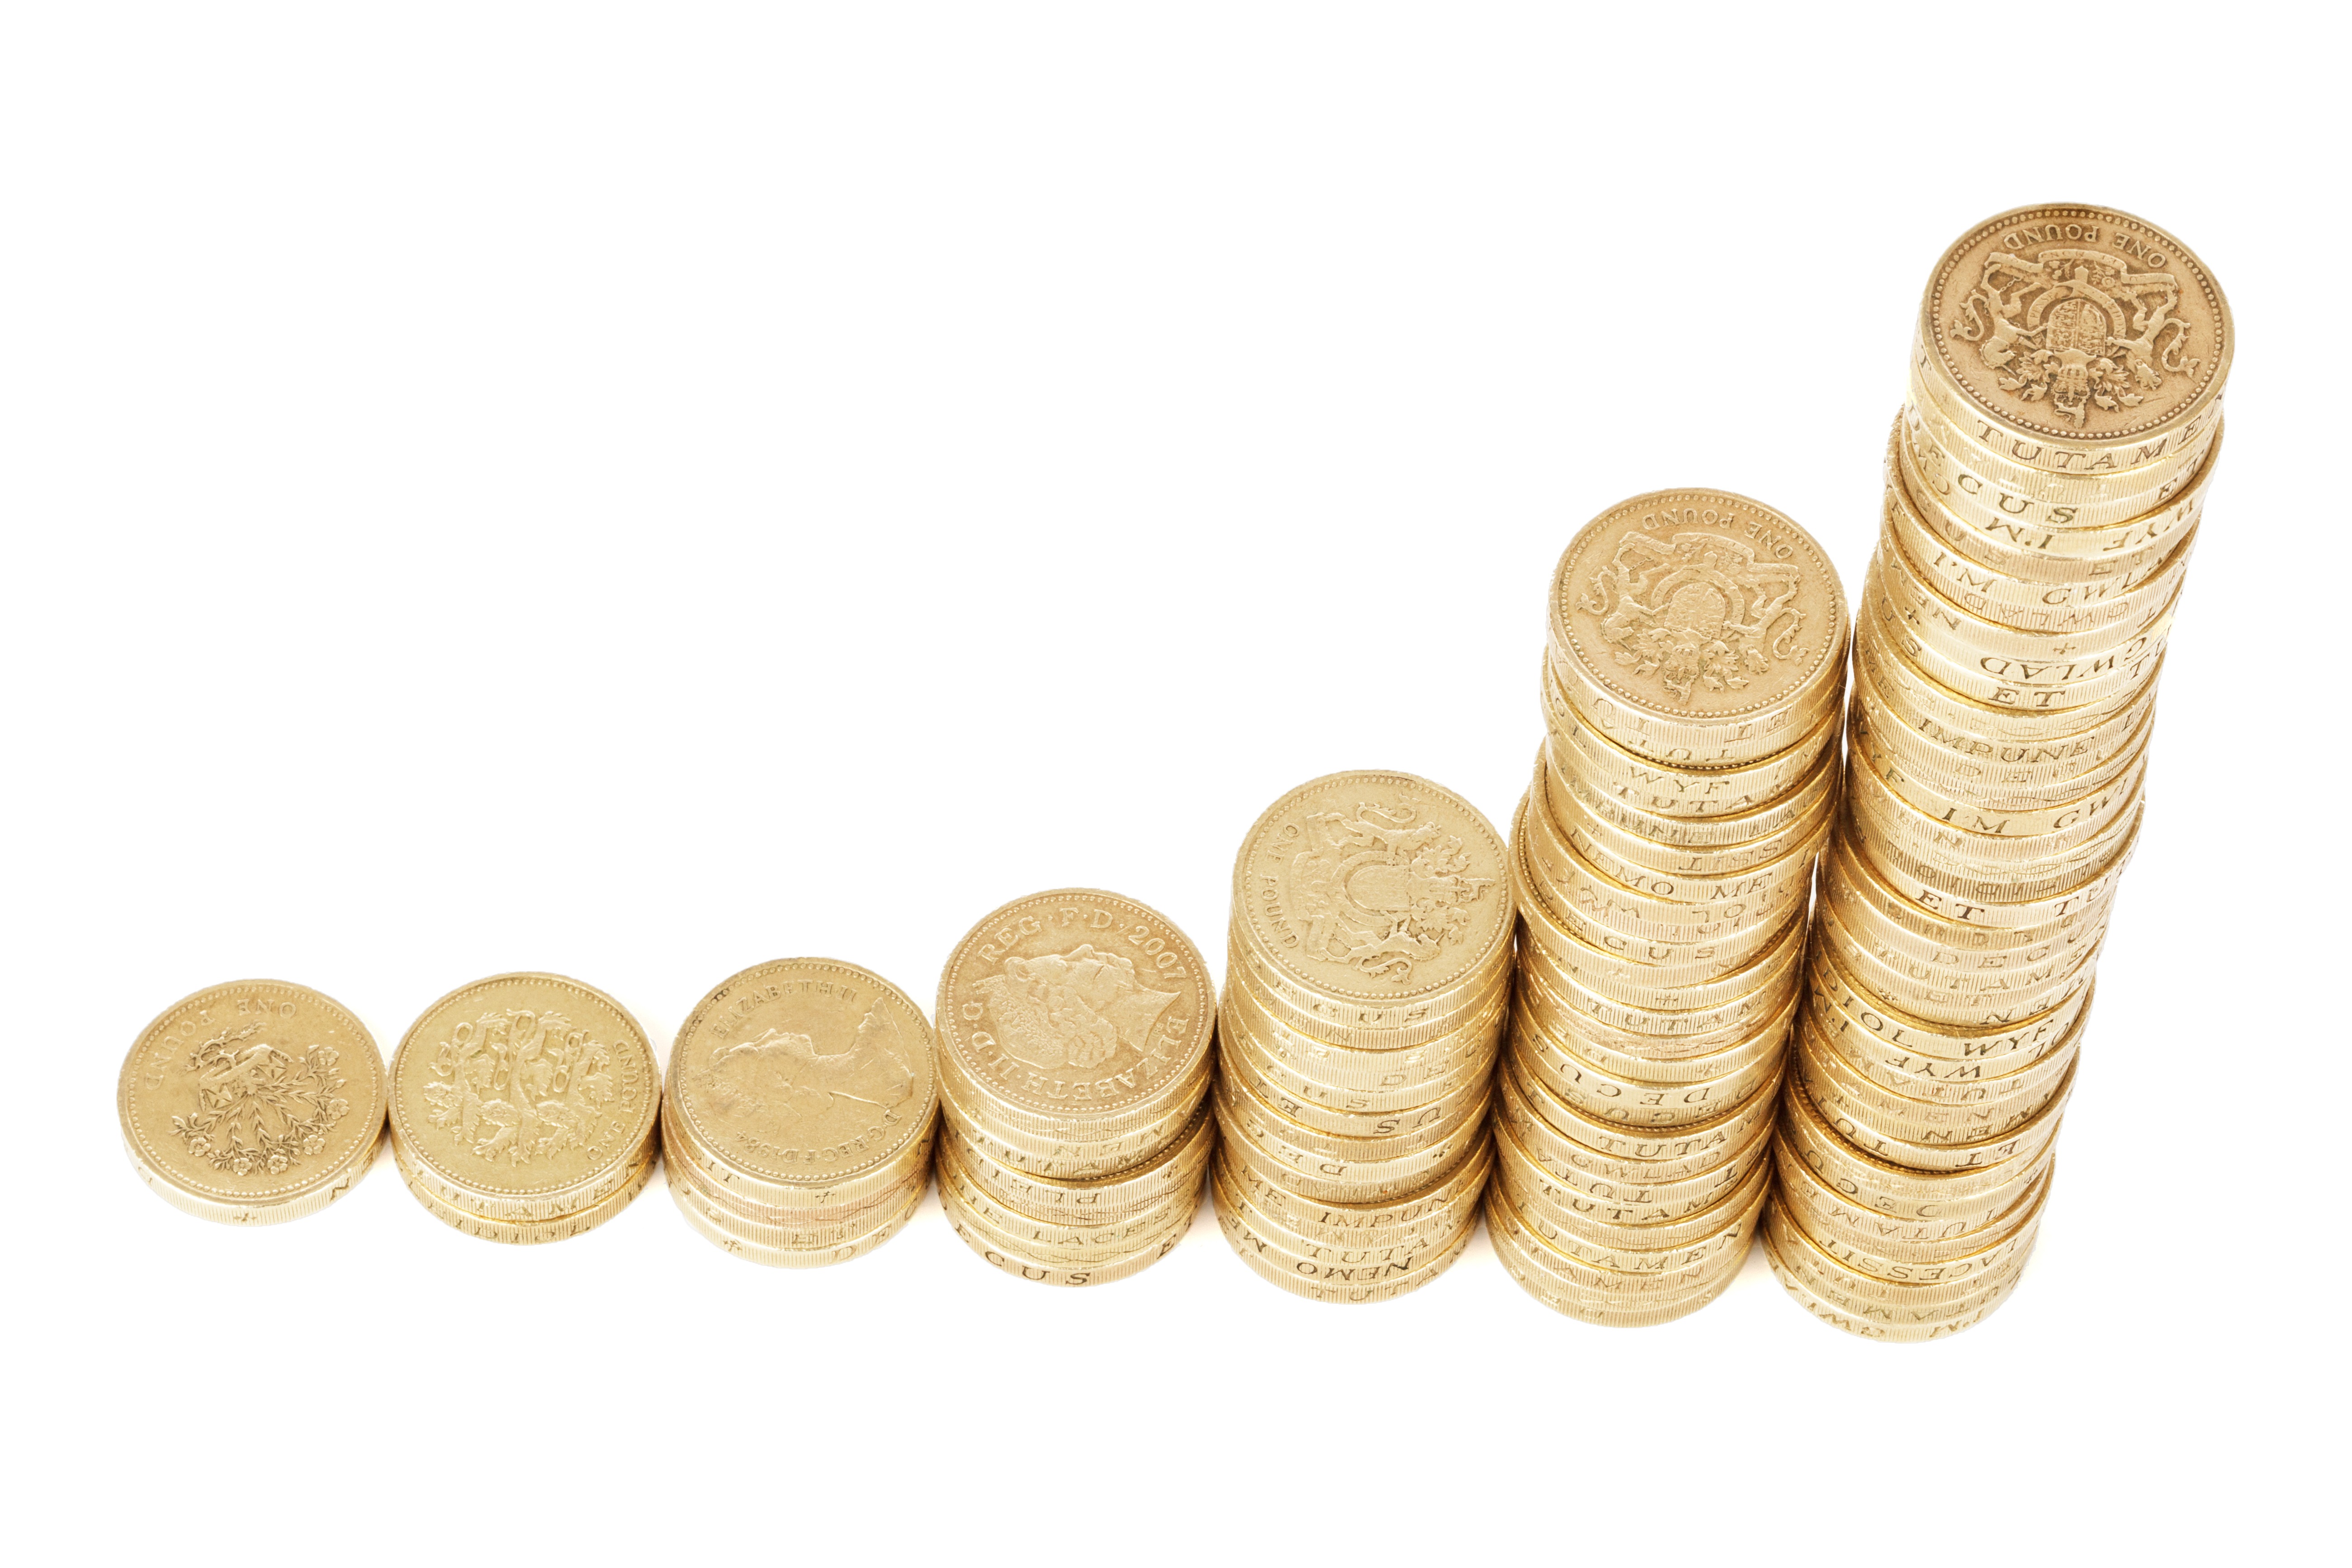
growth, bar, money, business, stack, material, chart, cash, gold, brass, graph, diagram, currency, coin, savings, success, coins, progress, finance, wealth, profit, gain, earnings, interest, money handling